Sint-Job-in-'t-Goor

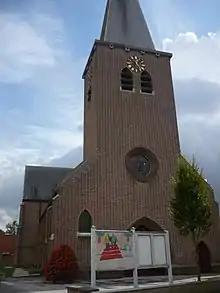
The church of Sint-Job in its present state

Until 2013, a braderie was also held every second Sunday of September. However, since 2014, the event is cancelled due to the generally low interest, both with the organizers and the local population.